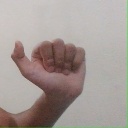
अक्षर: त